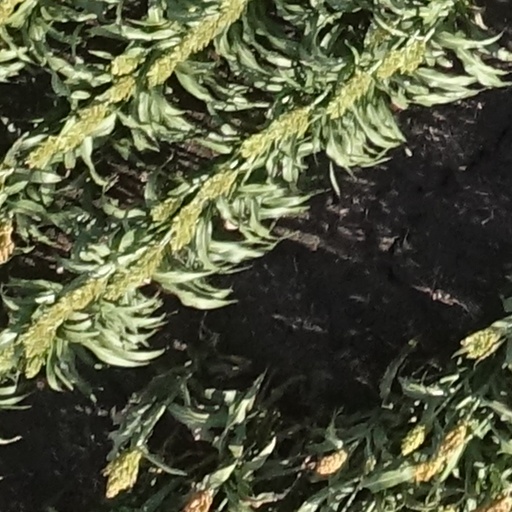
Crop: sorghum